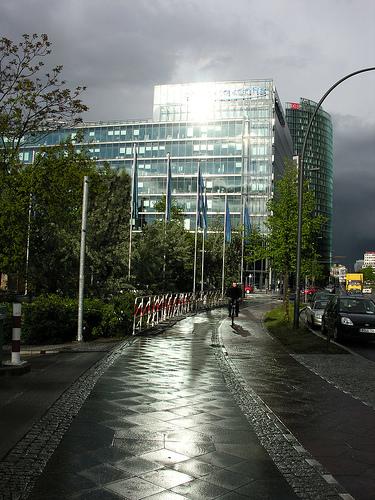
Weather: rain or strom